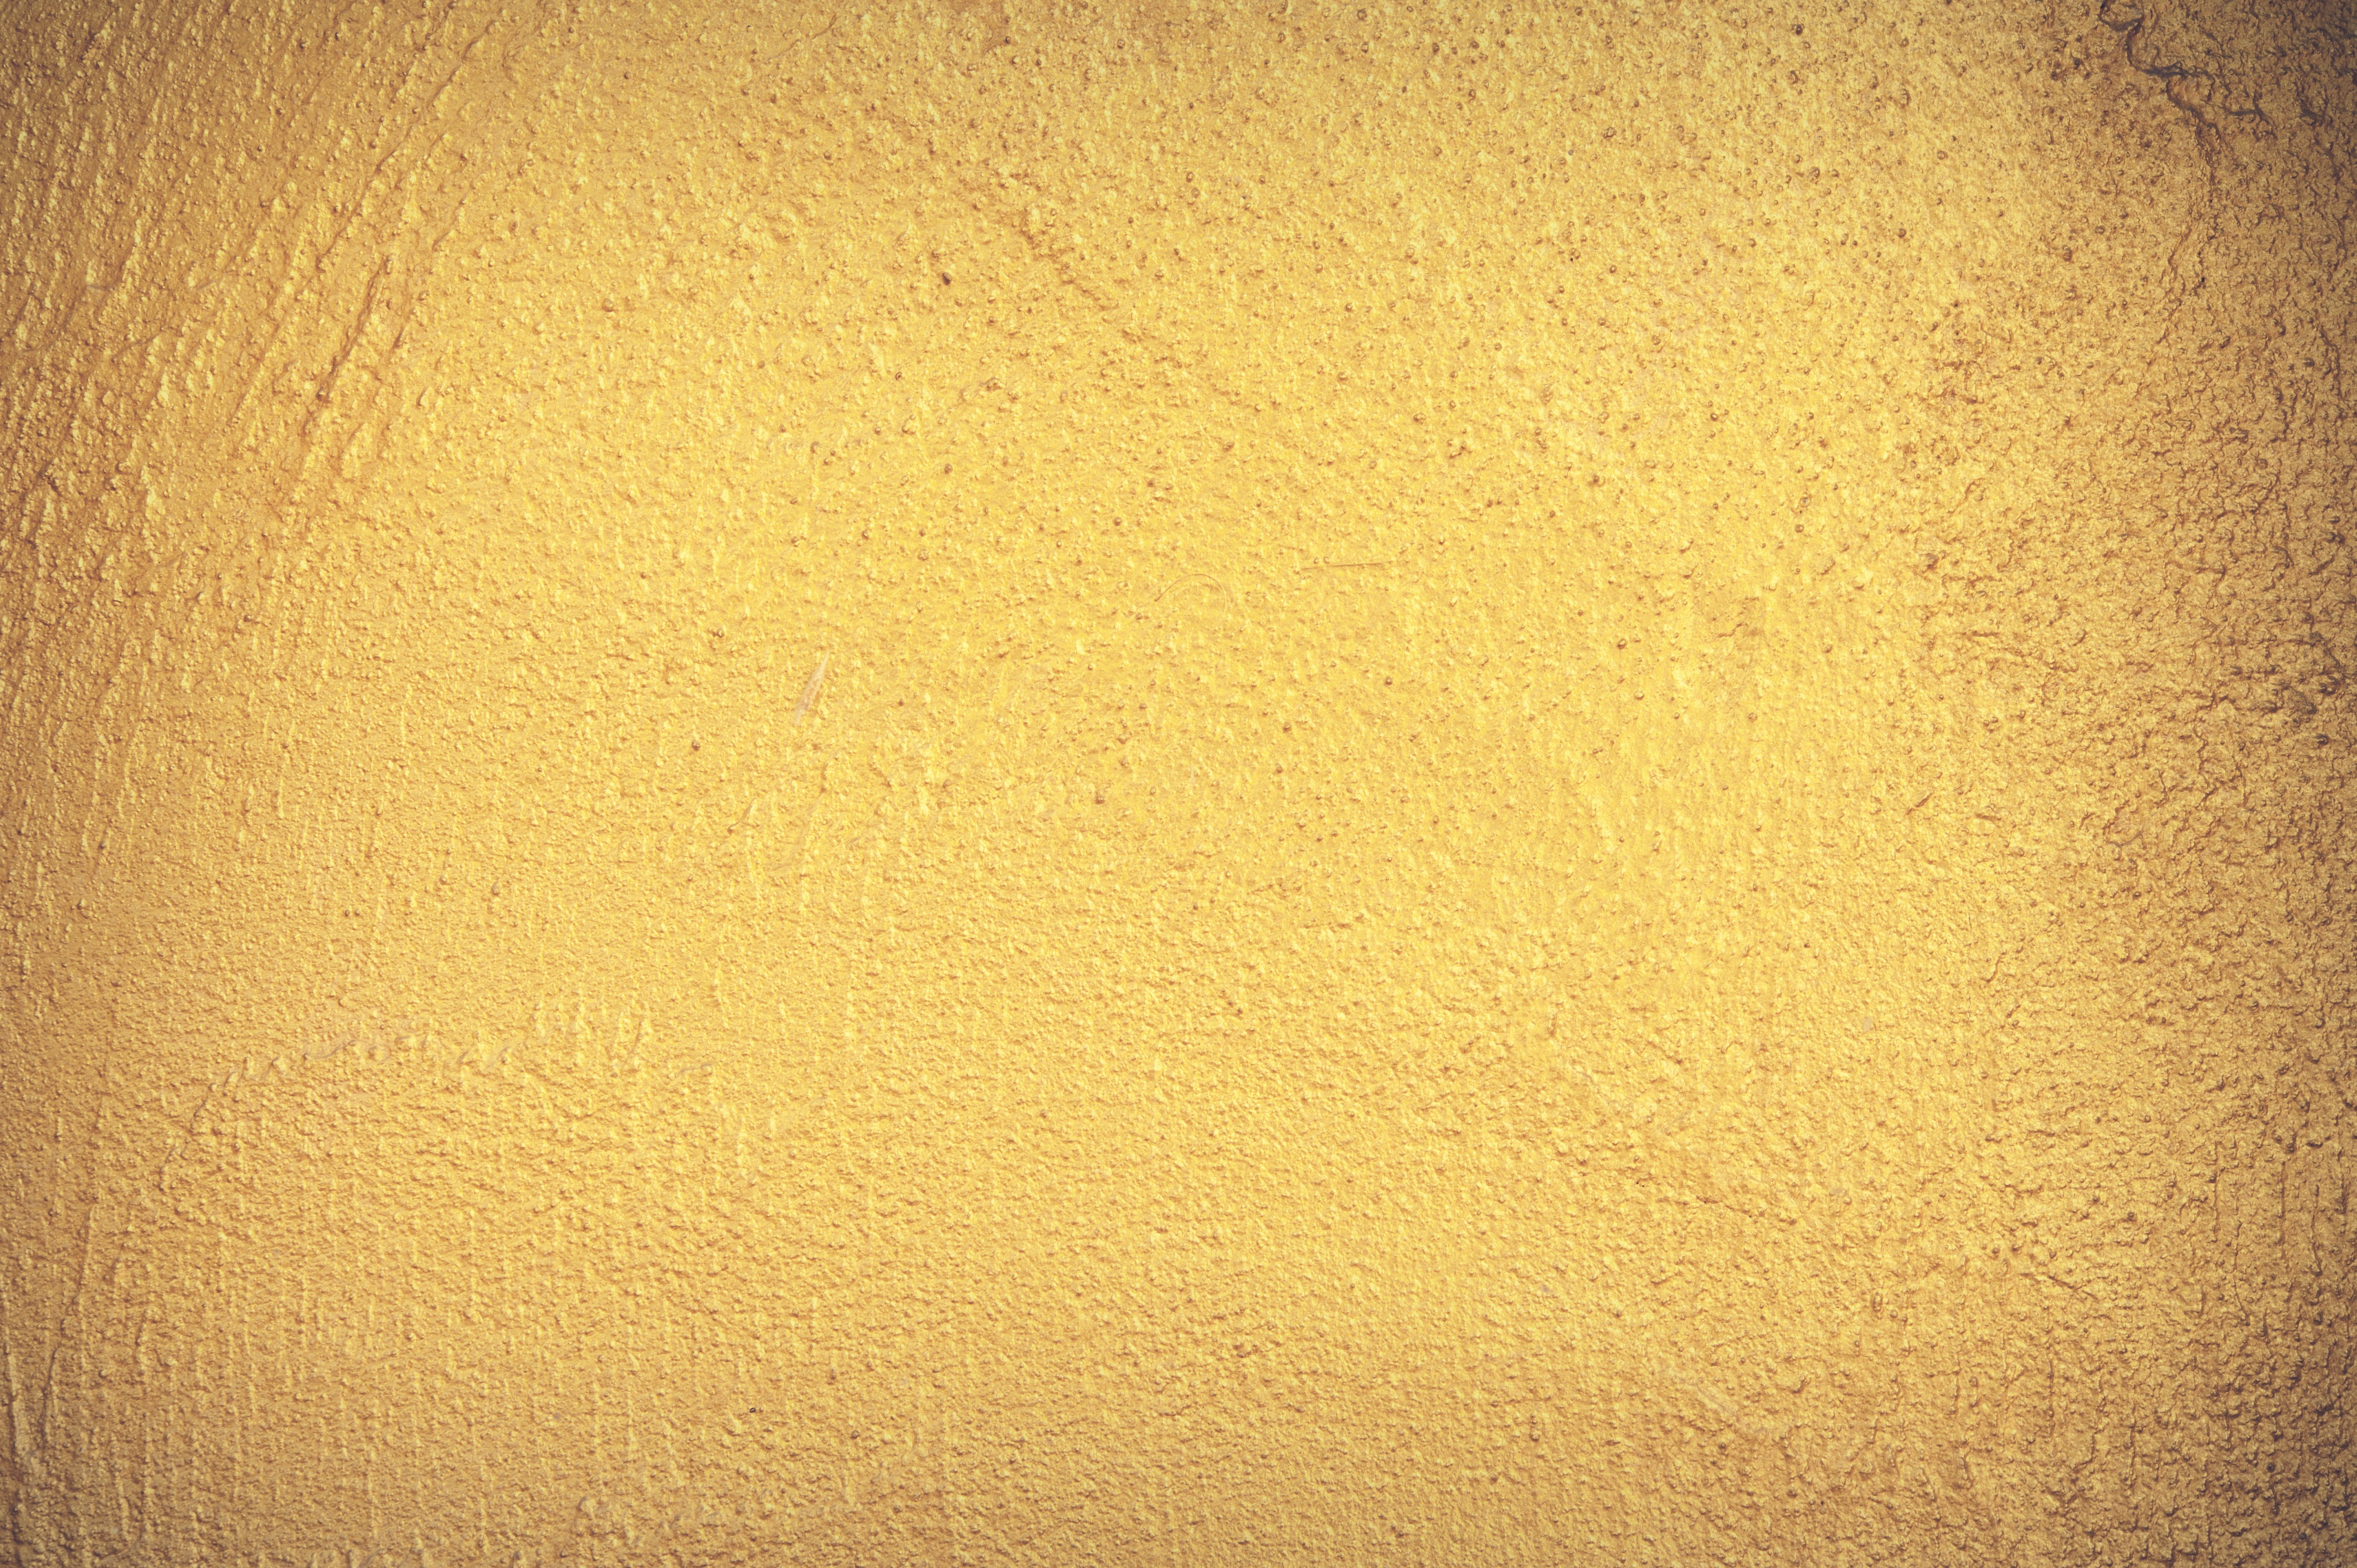
nature, sand, light, abstract, wood, sun, antique, texture, floor, decoration, pattern, line, golden, color, metal, brown, grunge, yellow, lighting, modern, material, circle, ornament, art, background, luxury, messy, gold, illustration, design, brass, copper, decorative, break, foil, damaged, cracks, shape, faded, effect, macro photography, mottled, crumpled